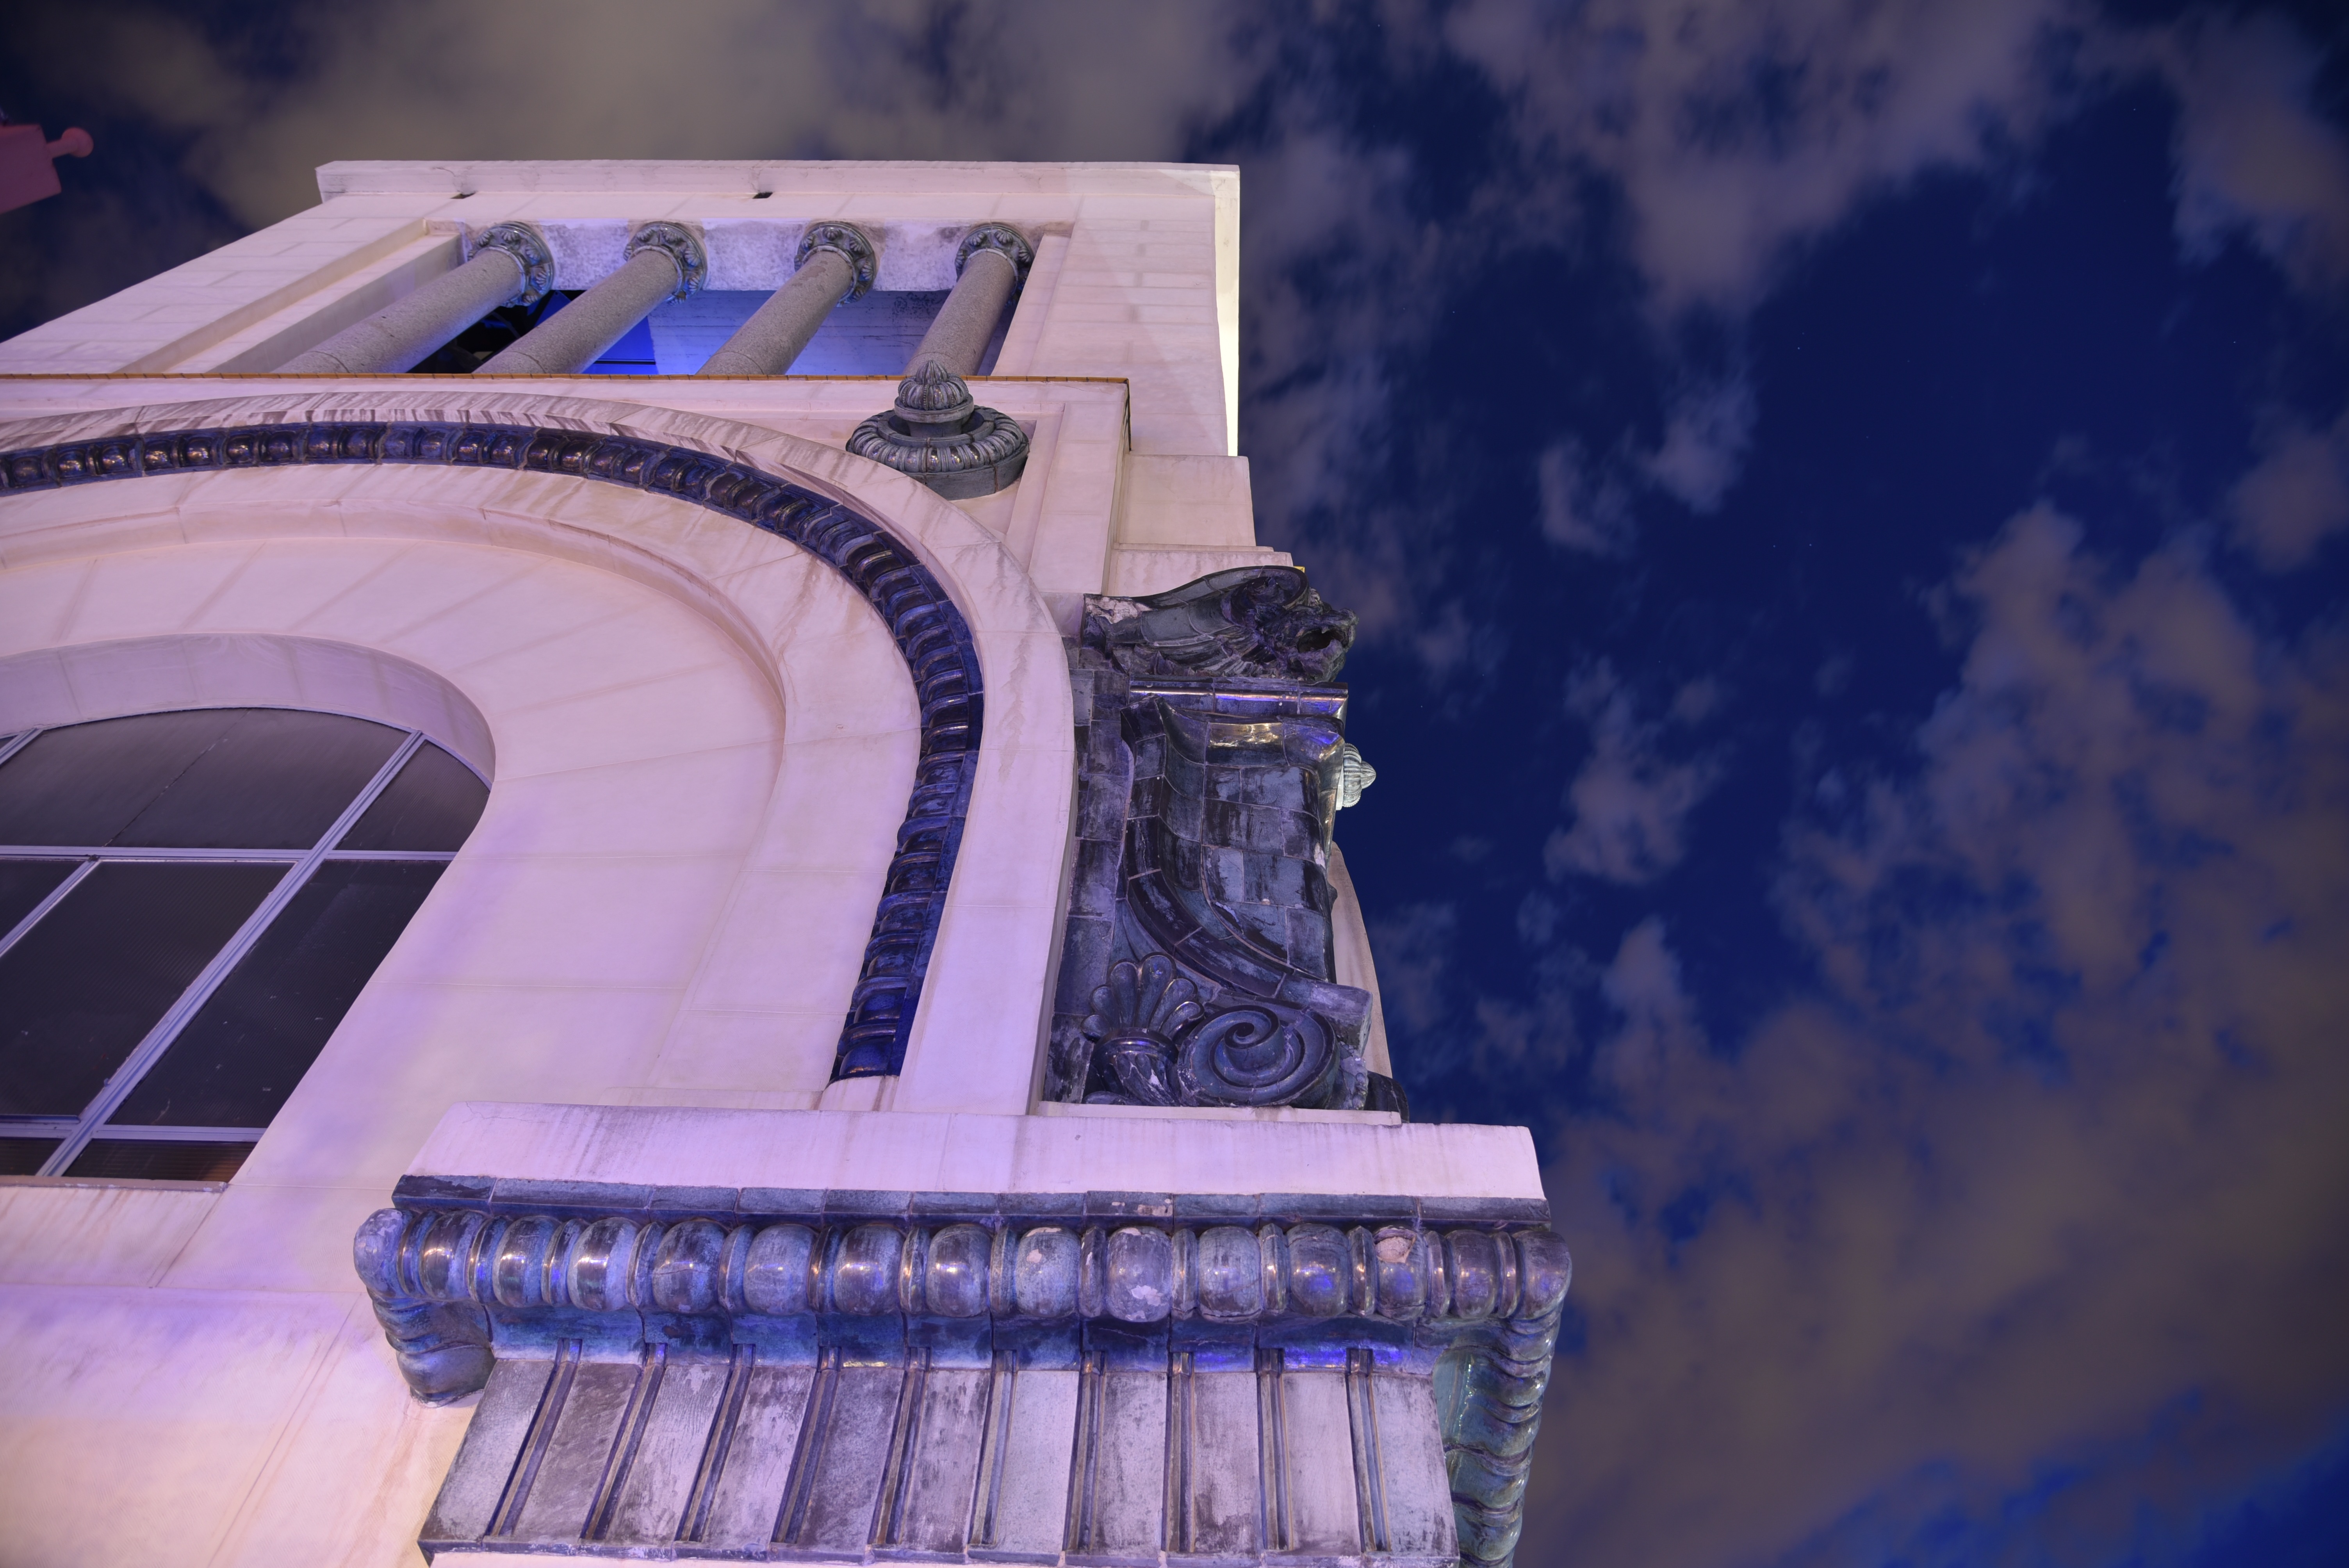
architecture, structure, sky, night, reflection, color, landmark, facade, blue, stadium, gargoyle, clouds, image, shape, atmosphere of earth